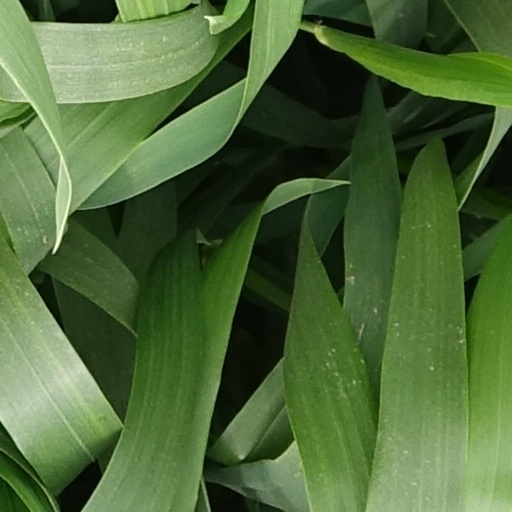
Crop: wheat